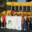
Label: bus